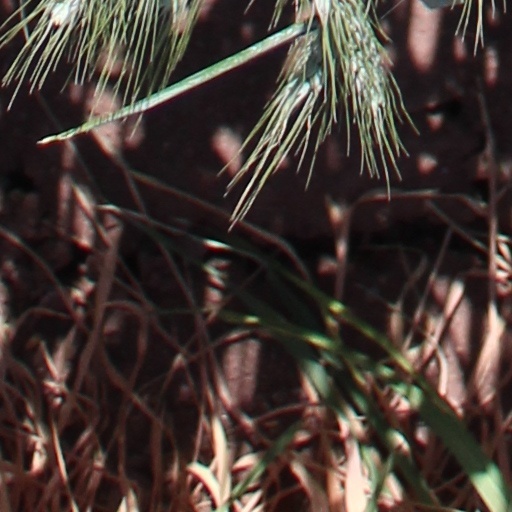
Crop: wheat